Bigeye trevally

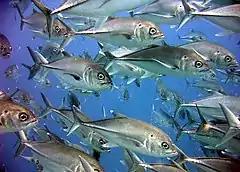
A small school of bigeye trevally over a bommie on the Great Barrier Reef

The bigeye trevally is of varying importance to both commercial and recreational fisheries throughout its range, with the large school sizes allowing for large catches in some regions. In many regions the species is lumped with other jacks in fishery statistics, and therefore worldwide catch is nearly impossible to estimate. Known recent annual catches include those of Saudi Arabia (615–638 t), Mexico (900 t), and Hawaii (297 lb). The species is especially important in fisheries based around coral reefs, with one such fishery in Papua New Guinea showing bigeye trevally are the most frequently taken carangid, and one of the top five most important species overall. It is also of high importance in small artisanal and subsistence fisheries, for which statistics are not kept. Bigeye trevally are taken by a number of methods including hook and line, gill nets, purse seines and various other netting methods. Due to their nocturnal hunting nature, a popular way to catch large numbers involves illuminating the water surface at night, and using hook and line to catch the fish attracted by the light. The species is sold fresh, dried and salted at market.